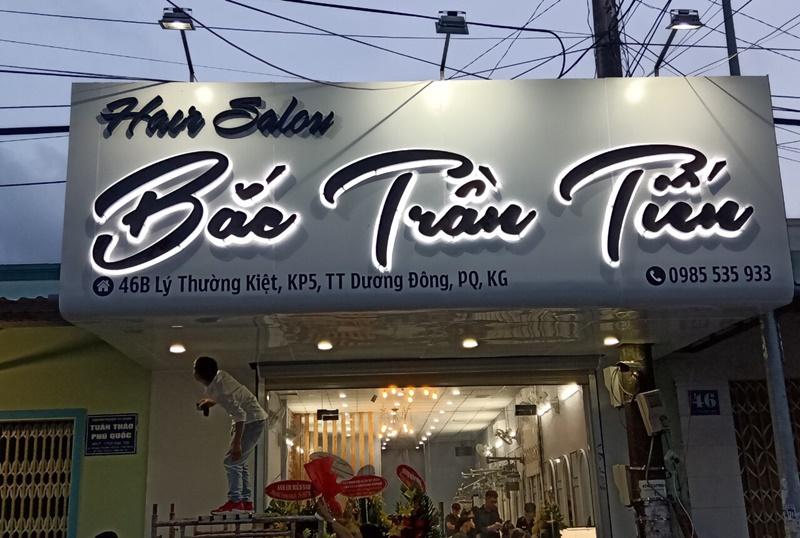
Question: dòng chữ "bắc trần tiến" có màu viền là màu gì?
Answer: dòng chữ "bắc trần tiến" có màu viền là màu trắng